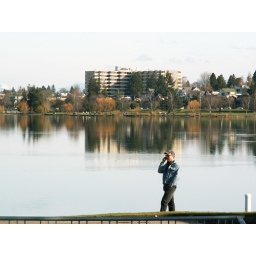
Unidentified man on a cell phone in the foreground; Hearthstone Apartments building on the other side of the lake in the background.